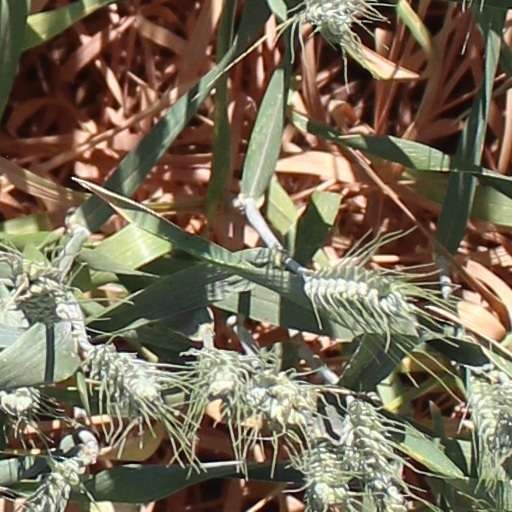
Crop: wheat